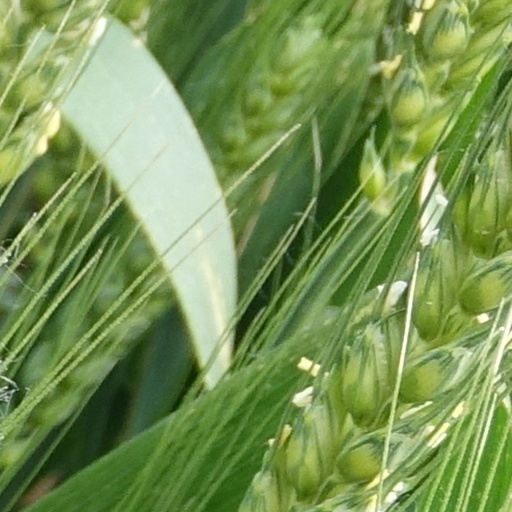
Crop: wheat